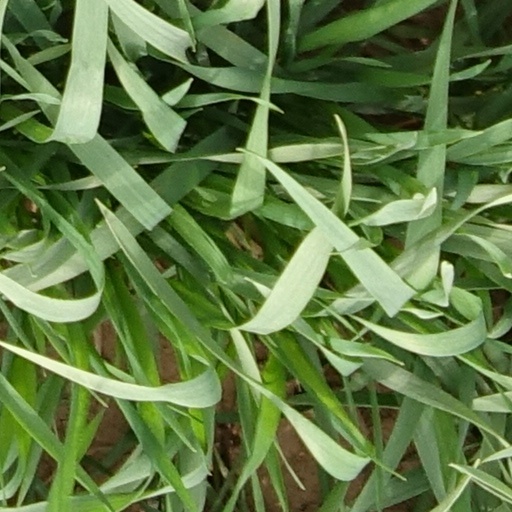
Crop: wheat